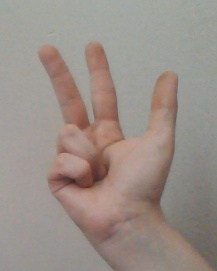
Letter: al